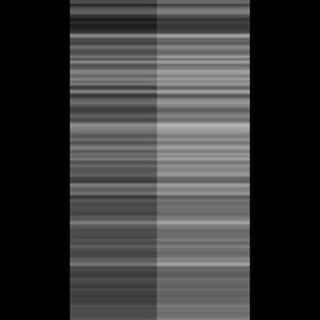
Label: sugarcane_mosaic